Favus

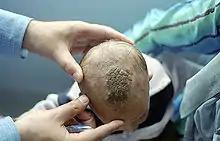
An infant with favus, in Kharah, Akhnoor District, Jammu & Kashmir, India.

Favus (Latin for "honeycomb") or tinea favosa is the severe form of tinea capitis, a skin infectious disease caused by the dermatophyte fungus "Trichophyton schoenleinii." Typically the species affects the scalp, but occasionally occurs as onychomycosis, tinea barbae, or tinea corporis.